Franz Deutmann

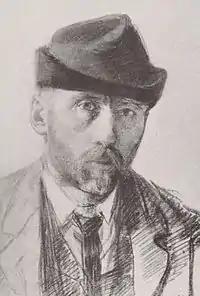
Self-portrait (c.1900)

Franz Wilhelm Maria Deutmann (27 March 1867 in Zwolle – 18 July 1915 in Blaricum) was a Dutch painter and photographer. He was a member of Arti et Amicitiae and is considered to be part of the Laren School, an offshoot of the Hague School, which is an independent part of the international movement of impressionism.